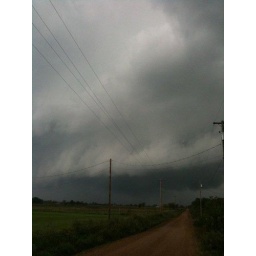
beautiful wall cloud in Ozark,mo